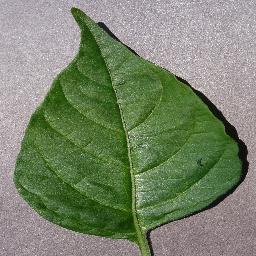
Label: Pepper,_bell___healthy